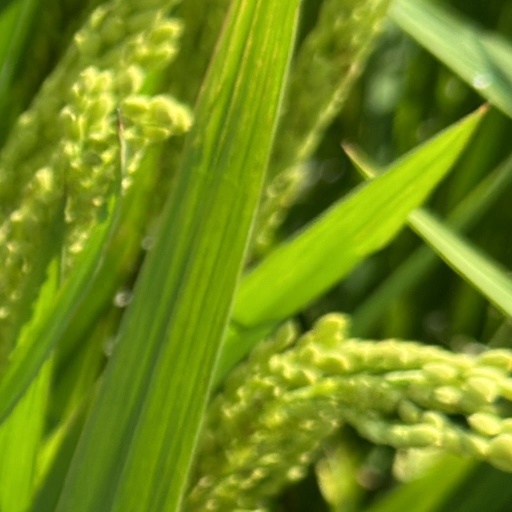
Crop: rice